Video game industry

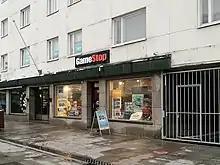
GameStop video game store at the Isokatu street in Oulu

The industry's shift from brick and mortar retail to digital downloads led to a severe sales decline at video game retailers such as GameStop, following other media retailers superseded by Internet delivery, such as Blockbuster, Tower Records, and Virgin Megastores. GameStop diversified its services by purchasing chains that repair wireless devices and expanding its trade-in program through which customers trade used games for credit towards new games. The company began to produce its own merchandise and games. In Britain, the games retailer Game revamped its stores so customers would spend time playing games there. It built a gaming arena for events and tournaments. The shift to digital marketplaces, especially for smartphones, led to an influx of inexpensive and disposable games, and lower engagement among gamers who otherwise purchased new games from retail. Customers also shifted away from the tradition of buying games on their first day of release.